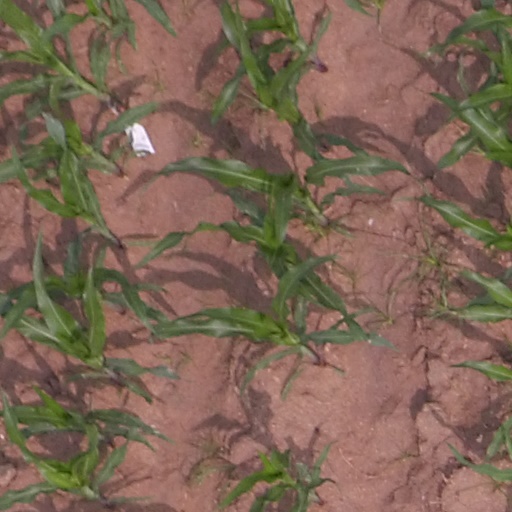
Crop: maize; corn